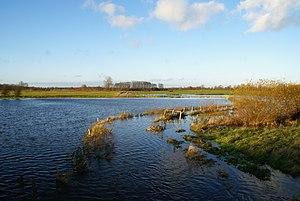
Nahe, Allemagne: La vallée inondée de la Rönne vers le nord, vu depuis l'ancien pont ferroviaire